Indigenous peoples of the Americas

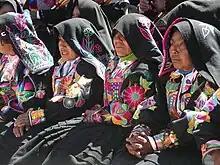
Quechua women in festive dress on Taquile Island on Lake Titicaca, west of Peru

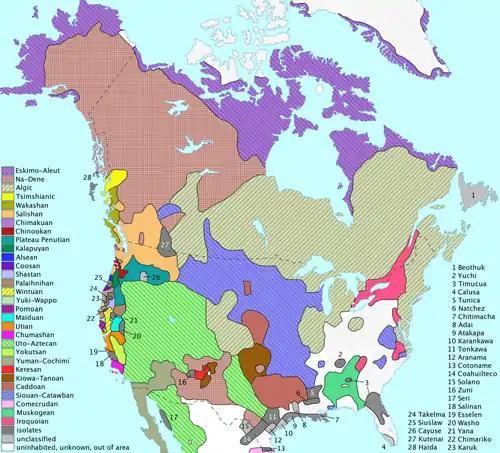
Language families of Indigenous peoples in North America shown across present-day Canada, Greenland, the United States, and northern Mexico

The various nations, tribes, and bands of Indigenous peoples of the Americas have differing preferences in terminology for themselves. While there are regional and generational variations in which umbrella terms are preferred for Indigenous peoples as a whole, in general, most Indigenous peoples prefer to be identified by the name of their specific nation, tribe, or band.